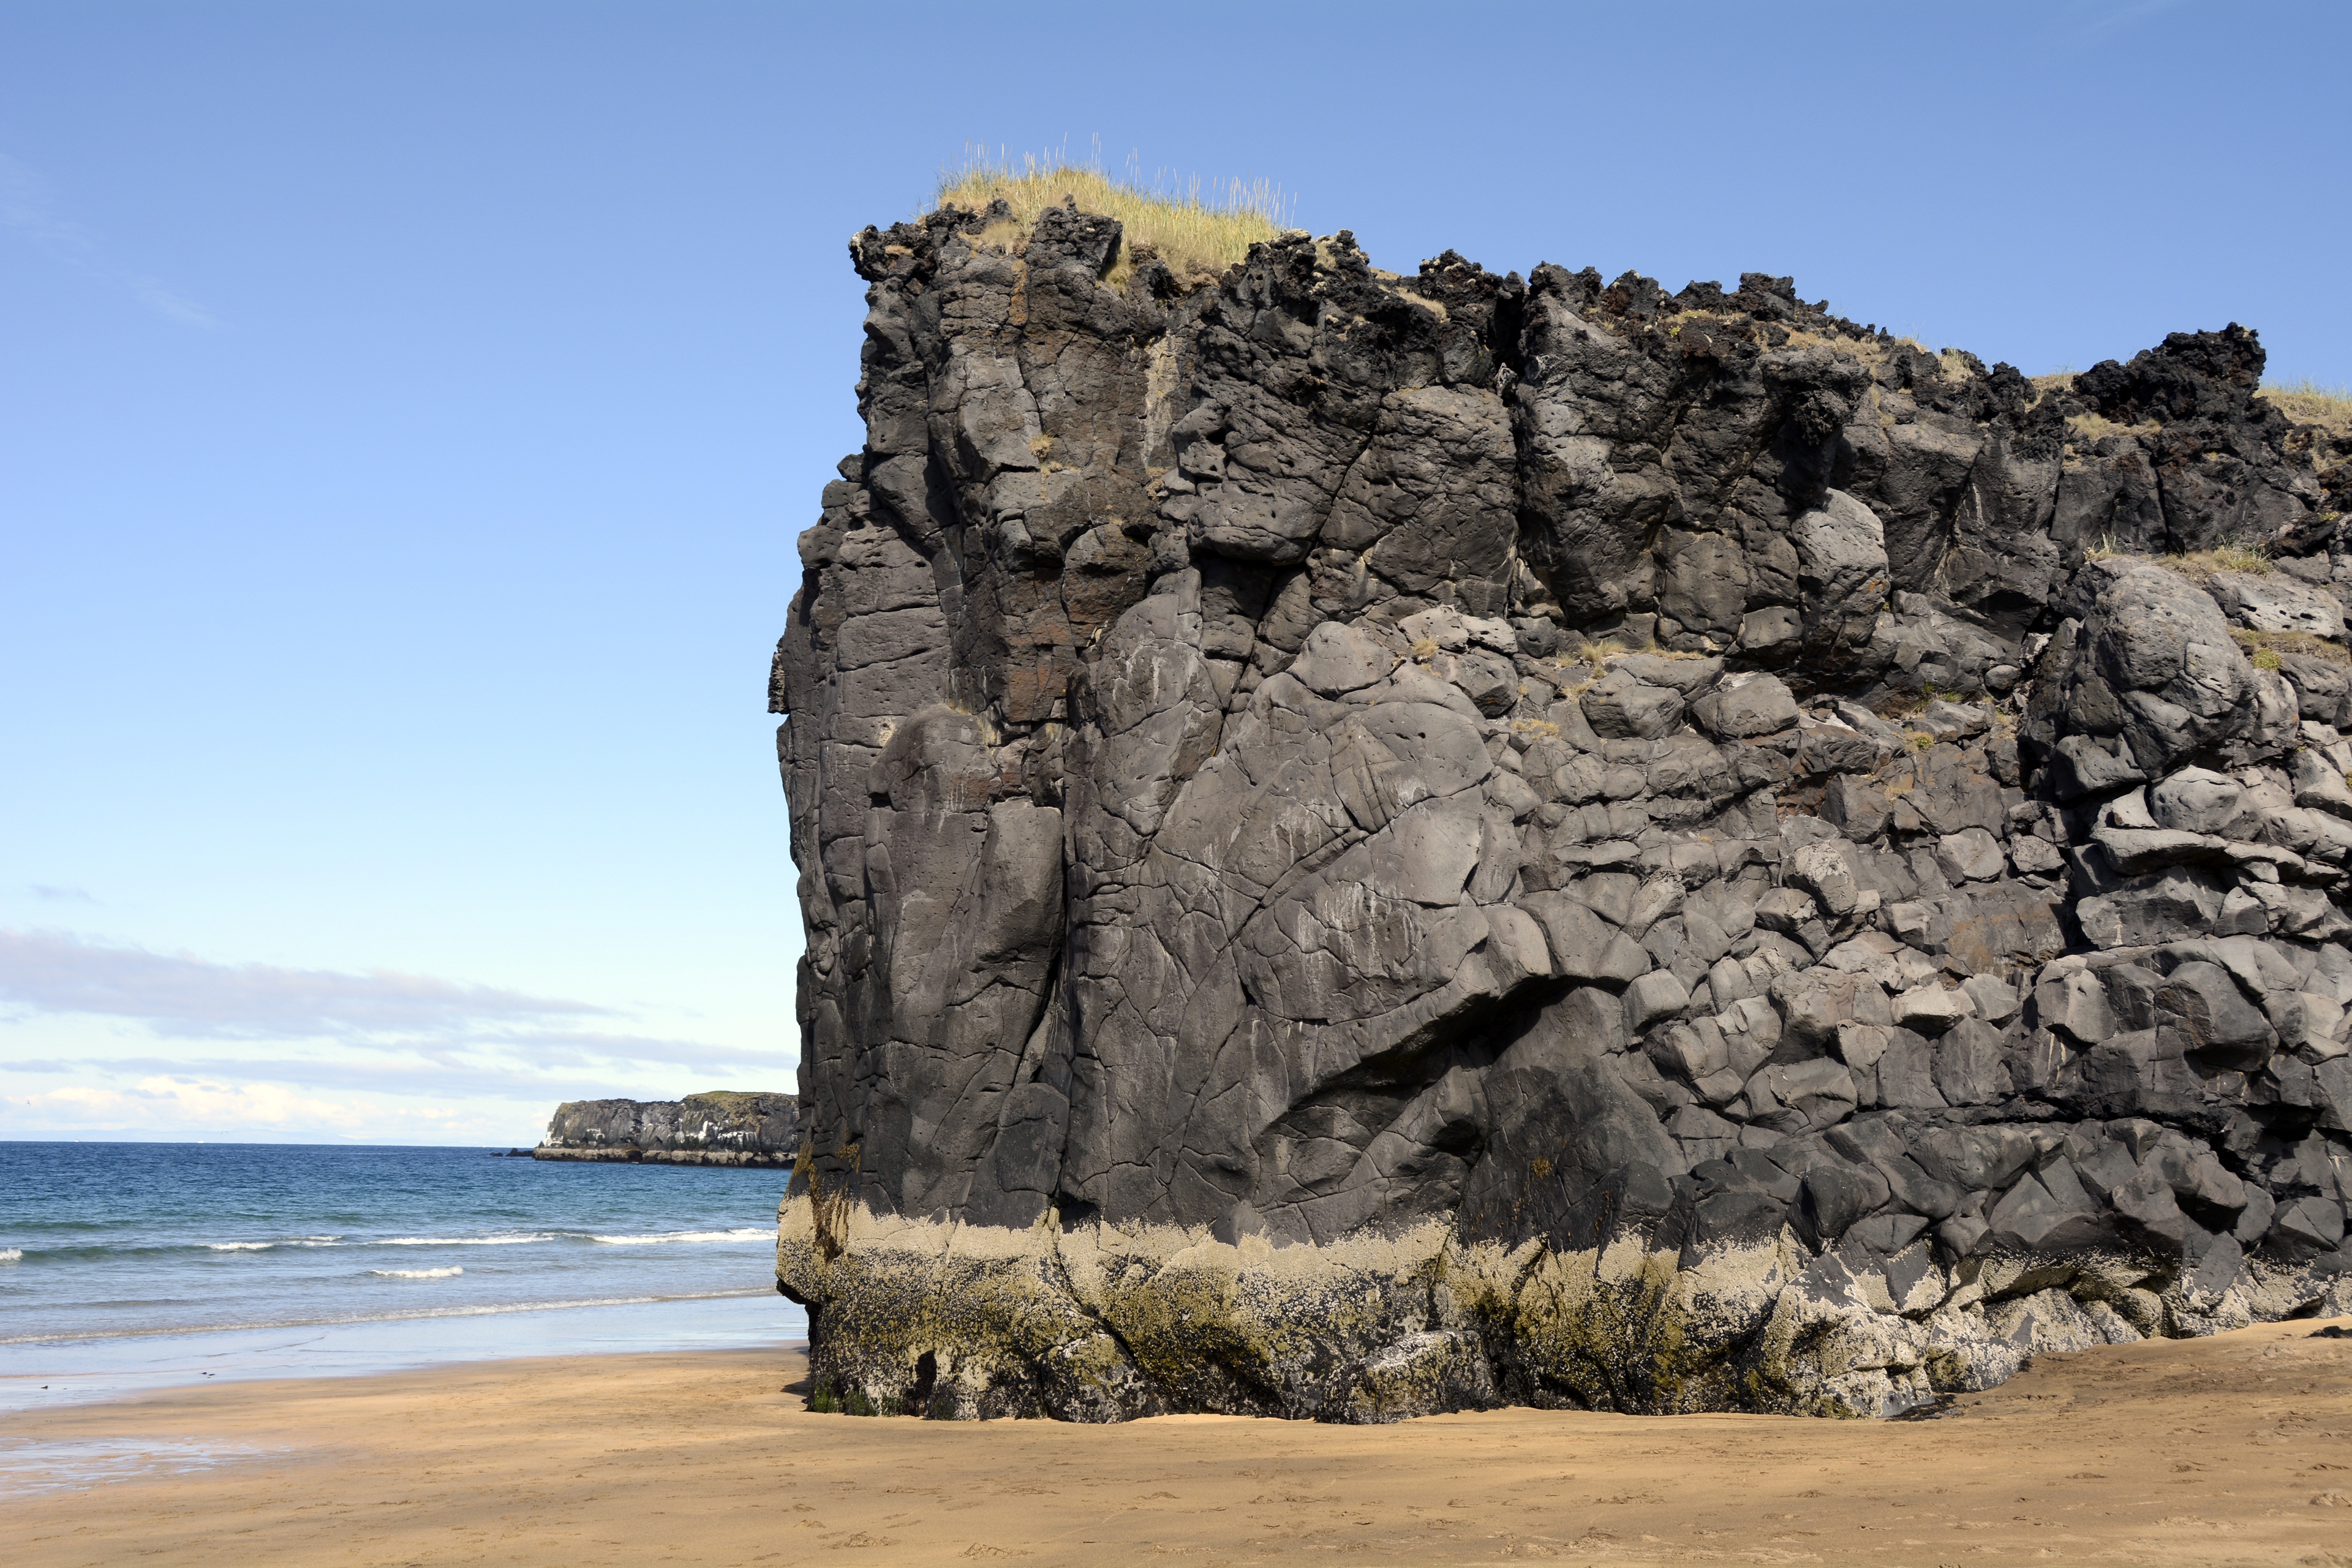
beach, landscape, sea, coast, water, nature, sand, rock, ocean, shore, formation, cliff, bay, iceland, stack, terrain, material, stones, geology, badlands, cape, volcanic, monolith, mussels, volcanic rock, sn fellsnes peninsula, skardisvik, ancient history